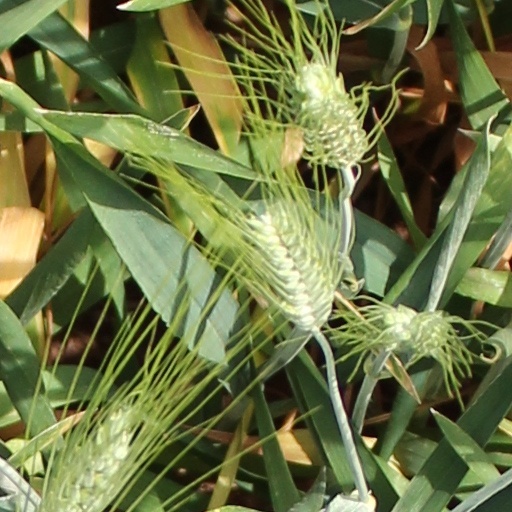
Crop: wheat